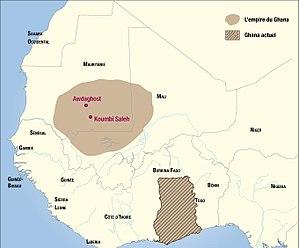
Carte de l'empire du Ghana et du Ghana actuel
L'histoire des grandes puissances présente une chronologie des Nations ou États qui ont dominé le Monde depuis les prémices de l'Antiquité jusqu'à nos jours de par leur statut politique, économique, technologique et/ou militaire avancé. Ce statut permet de jouir d'une influence et d'un rayonnement internationaux peu égalés sur un même espace temporel et spatial. Pourtant, lorsqu'un pays y accède, il n'est pas pour autant légitimé par l'ensemble de la communauté internationale et encore moins établi de façon irréversible dans sa position. En effet, du fait de la volonté plus ou moins affichée de chaque État de s'imposer sur la scène mondiale, on constate que bon nombre de civilisations ont pu accéder à la place de leader mais que peu d'entre elles ont pu la conserver plus de quelques siècles. Bien que la longévité de certaines relève d'une gestion optimale vis-à-vis de l'époque considérée, il y a toujours eu une période de déclin au cours de laquelle les rapports de force ont été modifiés.